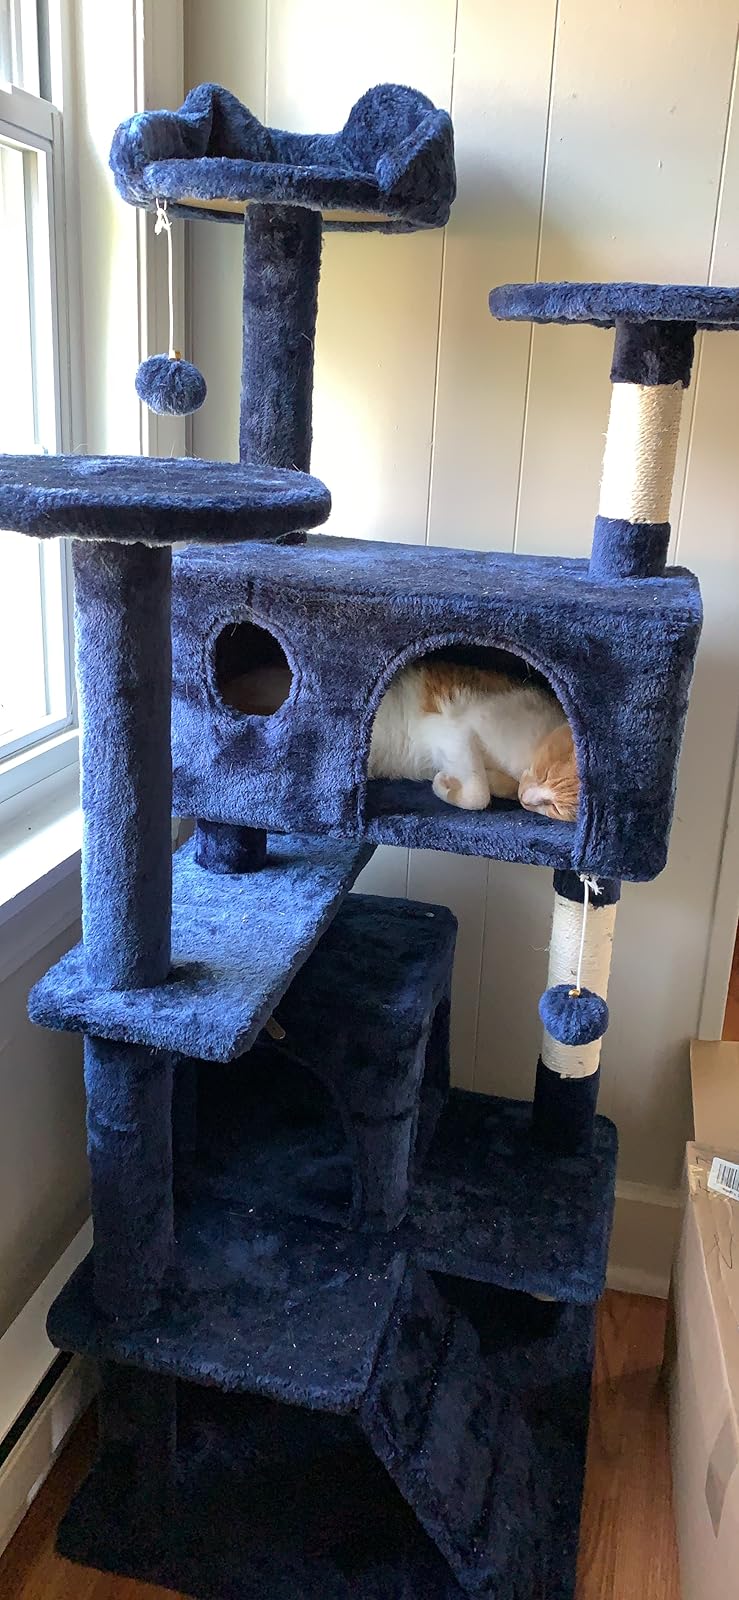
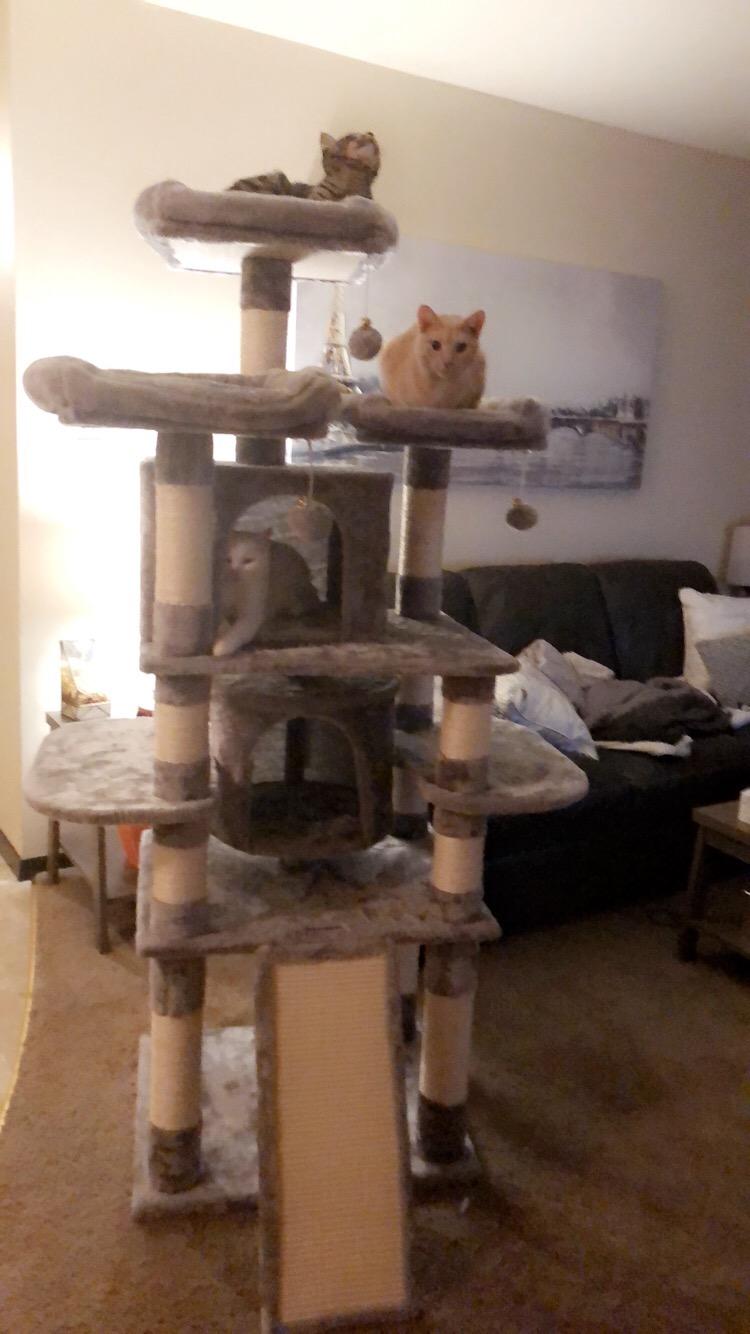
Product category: items_cat tree
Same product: no